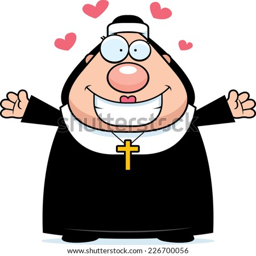
a cartoon illustration of a nun ready to give a hug .